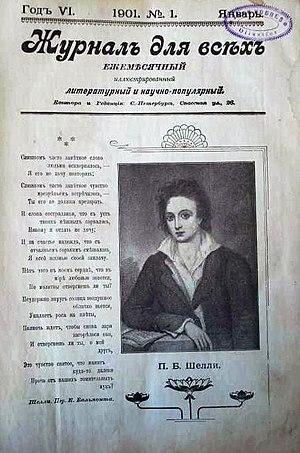
Journal dlia vsekh est un mensuel illustré de vulgarisation scientifique et une revue littéraire éditée à Saint-Pétersbourg dans l'Empire russe de 1895 à 1906.